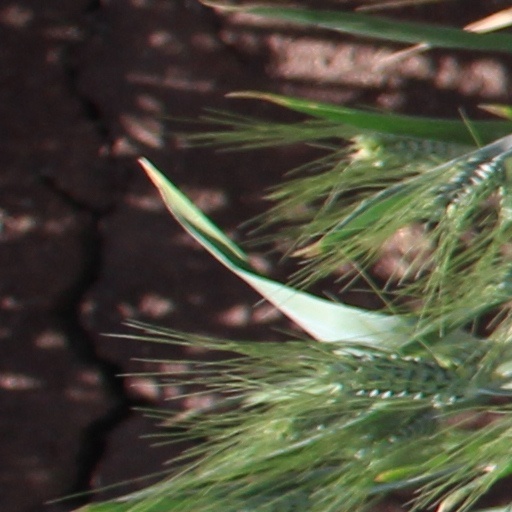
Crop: wheat